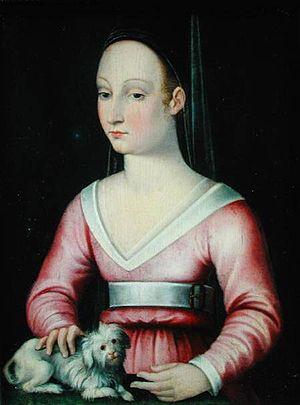
Agnès Sorel, née vers 1422, et morte le 9 février 1450 au Mesnil-sous-Jumièges, est une demoiselle d'honneur d'Isabelle Iʳᵉ de Lorraine, épouse de René d'Anjou. Elle devient en 1443 la favorite du roi de France Charles VII, à qui elle donne trois filles qui seront légitimées comme princesses de France et mariées à des grands seigneurs de la cour. Elle est morte avant l'âge de vingt-huit ans, après avoir donné naissance à une quatrième fille qui n'a pas survécu.
Le musée des Beaux-Arts d'Angers est un musée d'art situé à Angers, dans un ancien hôtel particulier, le logis Barrault, place Saint-Éloi à proximité de la cité historique d'Angers. Il fait partie du complexe Toussaint qui comprend le jardin des beaux-arts, la galerie David d'Angers et la bibliothèque municipale. Il présente une collection d'œuvres d'arts acquise au fil des siècles sur une surface totale de 7 000 m².